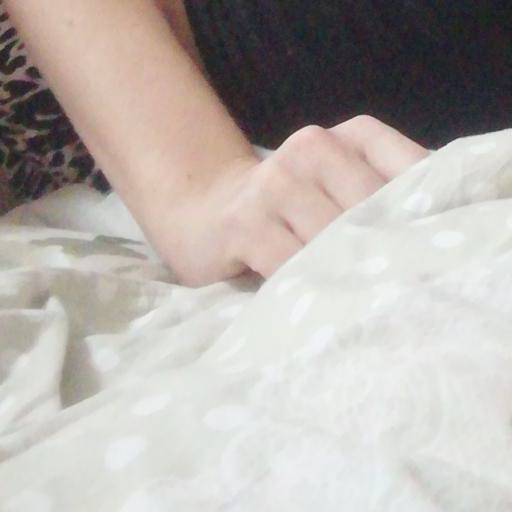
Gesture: no_gesture